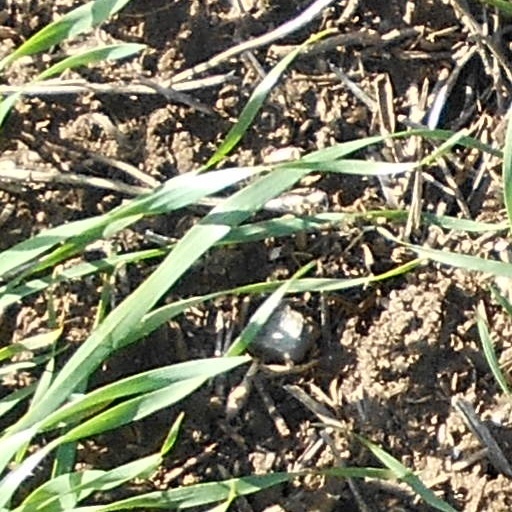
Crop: wheat